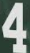
Number: 4